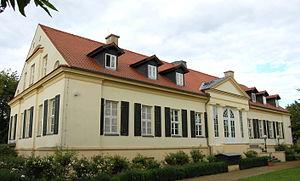
Le manoir Neuhaus est une petite gentilhommière située à Steinkirchen qui fait partie de la municipalité de Lübben dans le Brandebourg. C'est aujourd'hui le conservatoire et l'école de musique de l'arrondissement.